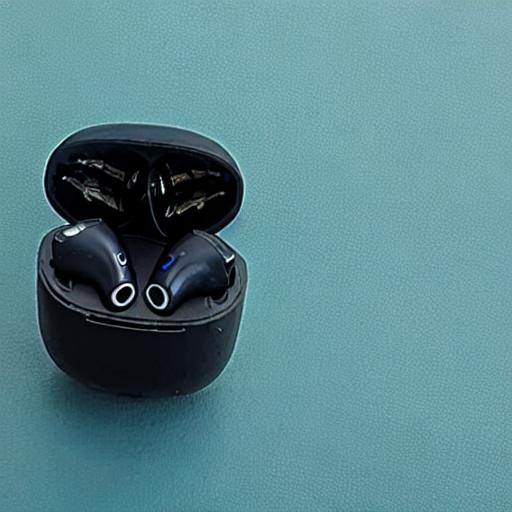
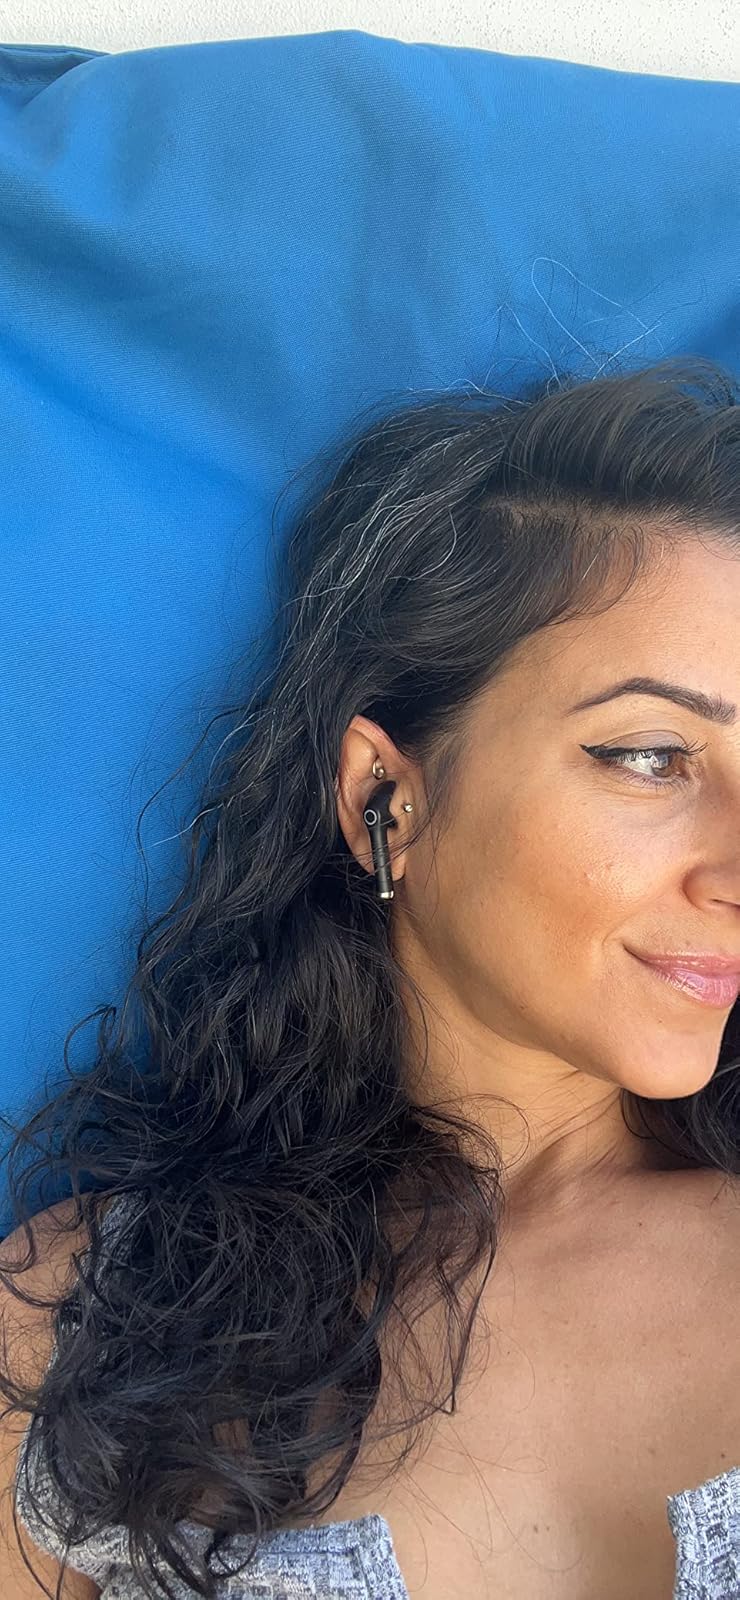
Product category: earbuds
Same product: no